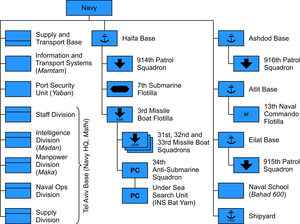
La marine israélienne est la branche maritime de Tsahal. La marine n'est pas un service distinct. Officiellement connue comme le Corps de la mer de Tsahal, la marine jouit cependant d'une certaine autonomie au sein des forces israéliennes, ce que suggère l'appellation officielle. La marine a été pendant de longues années le parent pauvre de l'armée israélienne. Elle opère principalement en mer Méditerranée et en mer Rouge.